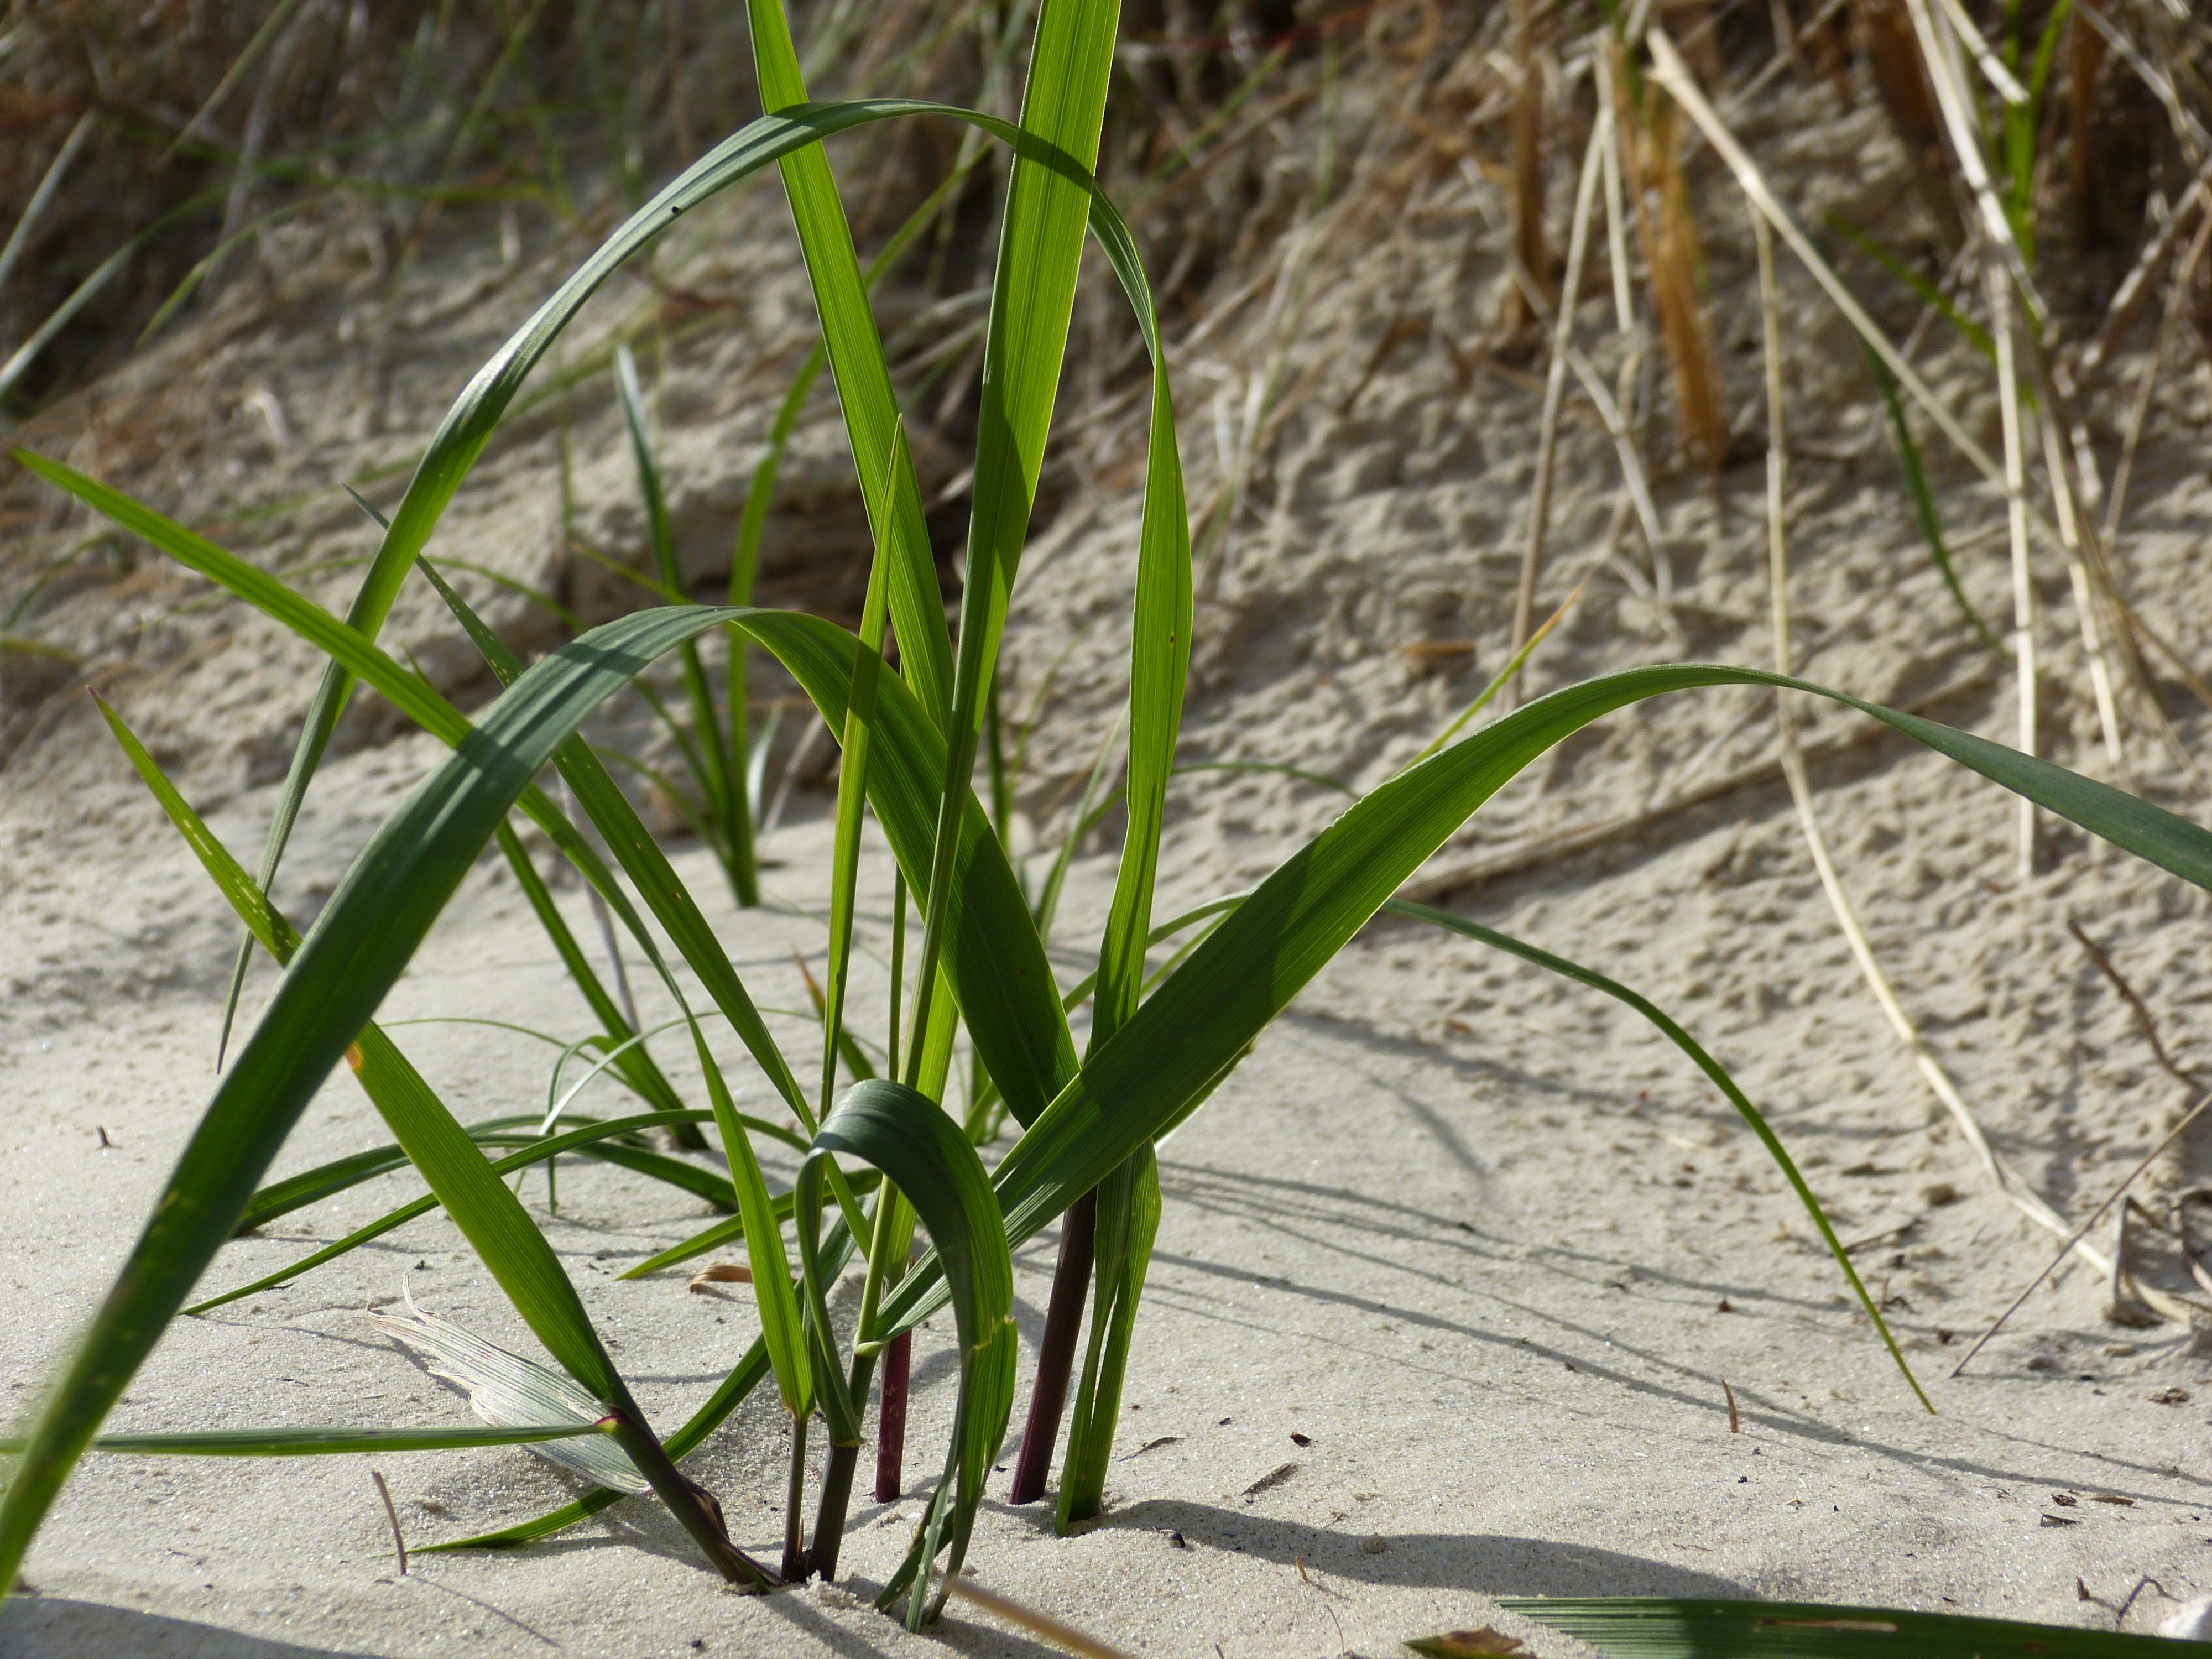
beach, nature, grass, sand, plant, leaf, flower, bush, green, soil, botany, flora, flowering plant, herbflota, grass family, plant stem, land plant